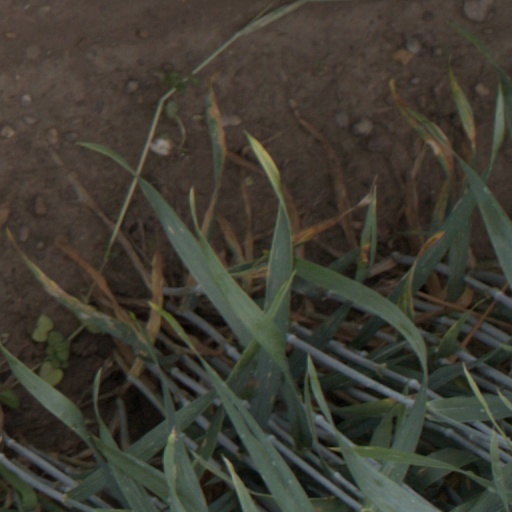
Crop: wheat